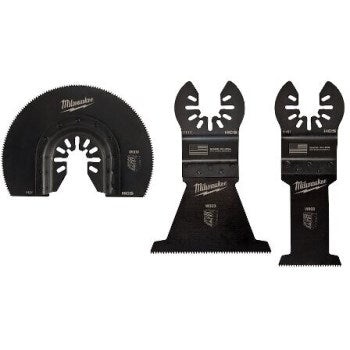
Milwaukee Tool 49-10-9004 3 Piece Wood Blade
Brand: Milwaukee
Category: Hardware > Tool Accessories > Tool Blades